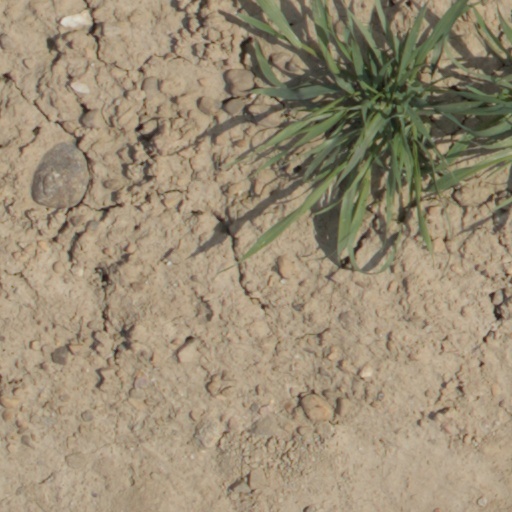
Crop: wheat